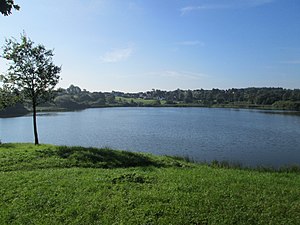
Bustrupdam
Udsigt fra forstaden Frederiksberg til Bustrup
Bustrupdam ved Slesvig-Frederiksberg / Busdorfer Teich bei Schleswig-Friedrichsberg
Bustrupdam eller Busdorfer Teich er en lille sø på cirka 14,6 hektar i det nordlige Tyskland, beliggende mellem Slesvig bys forstad Frederiksberg og landsbyen Bustrup i Sydslesvig. Bustrupdam har en samlet længde på 2,76 km. Søen var oprindelig en fjordarm af Slien. Den har nu afløb via Ør-bækken i Slien. Den sydlige del er omgivet af moseområder. På dansk kaldtes søen tidligere også Bustrup Sø.